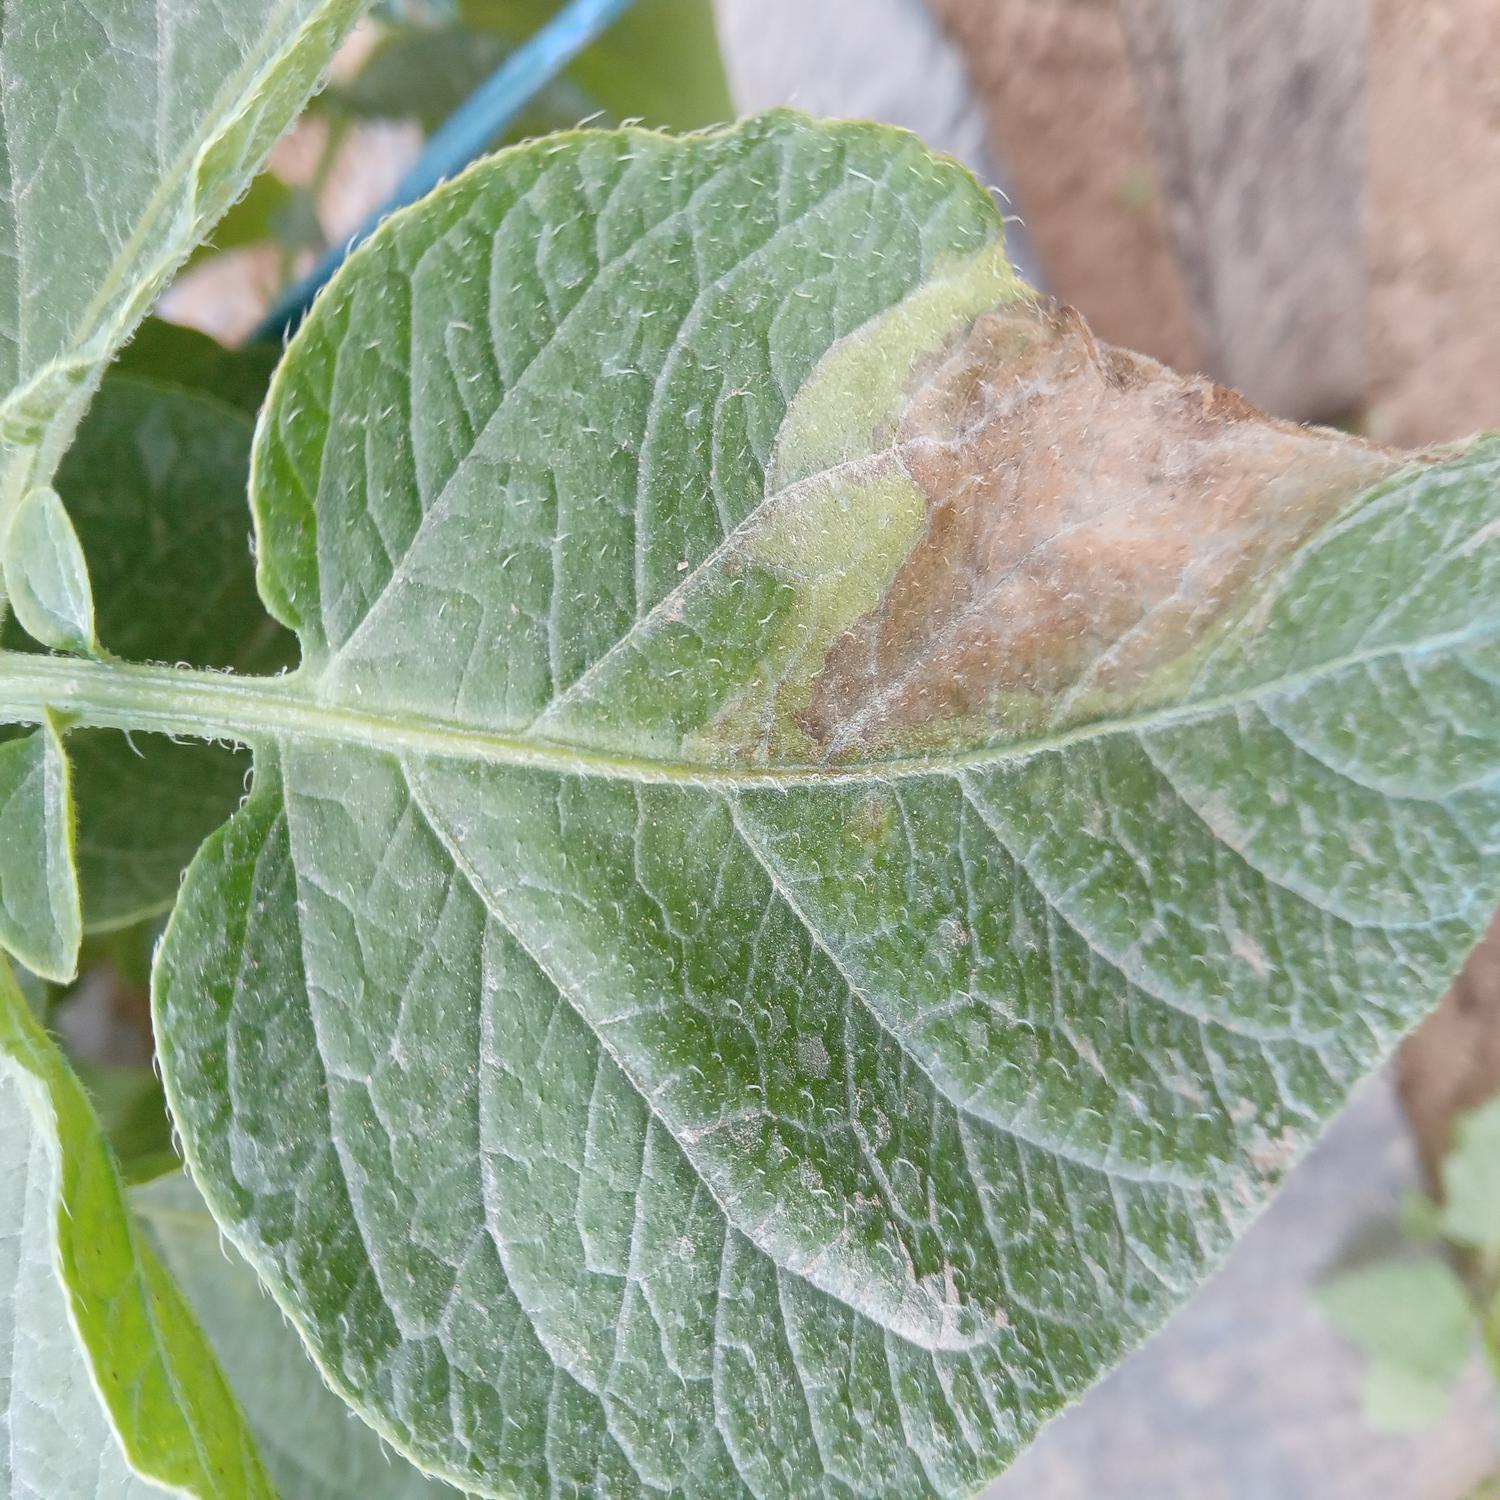
Label: Phytopthora